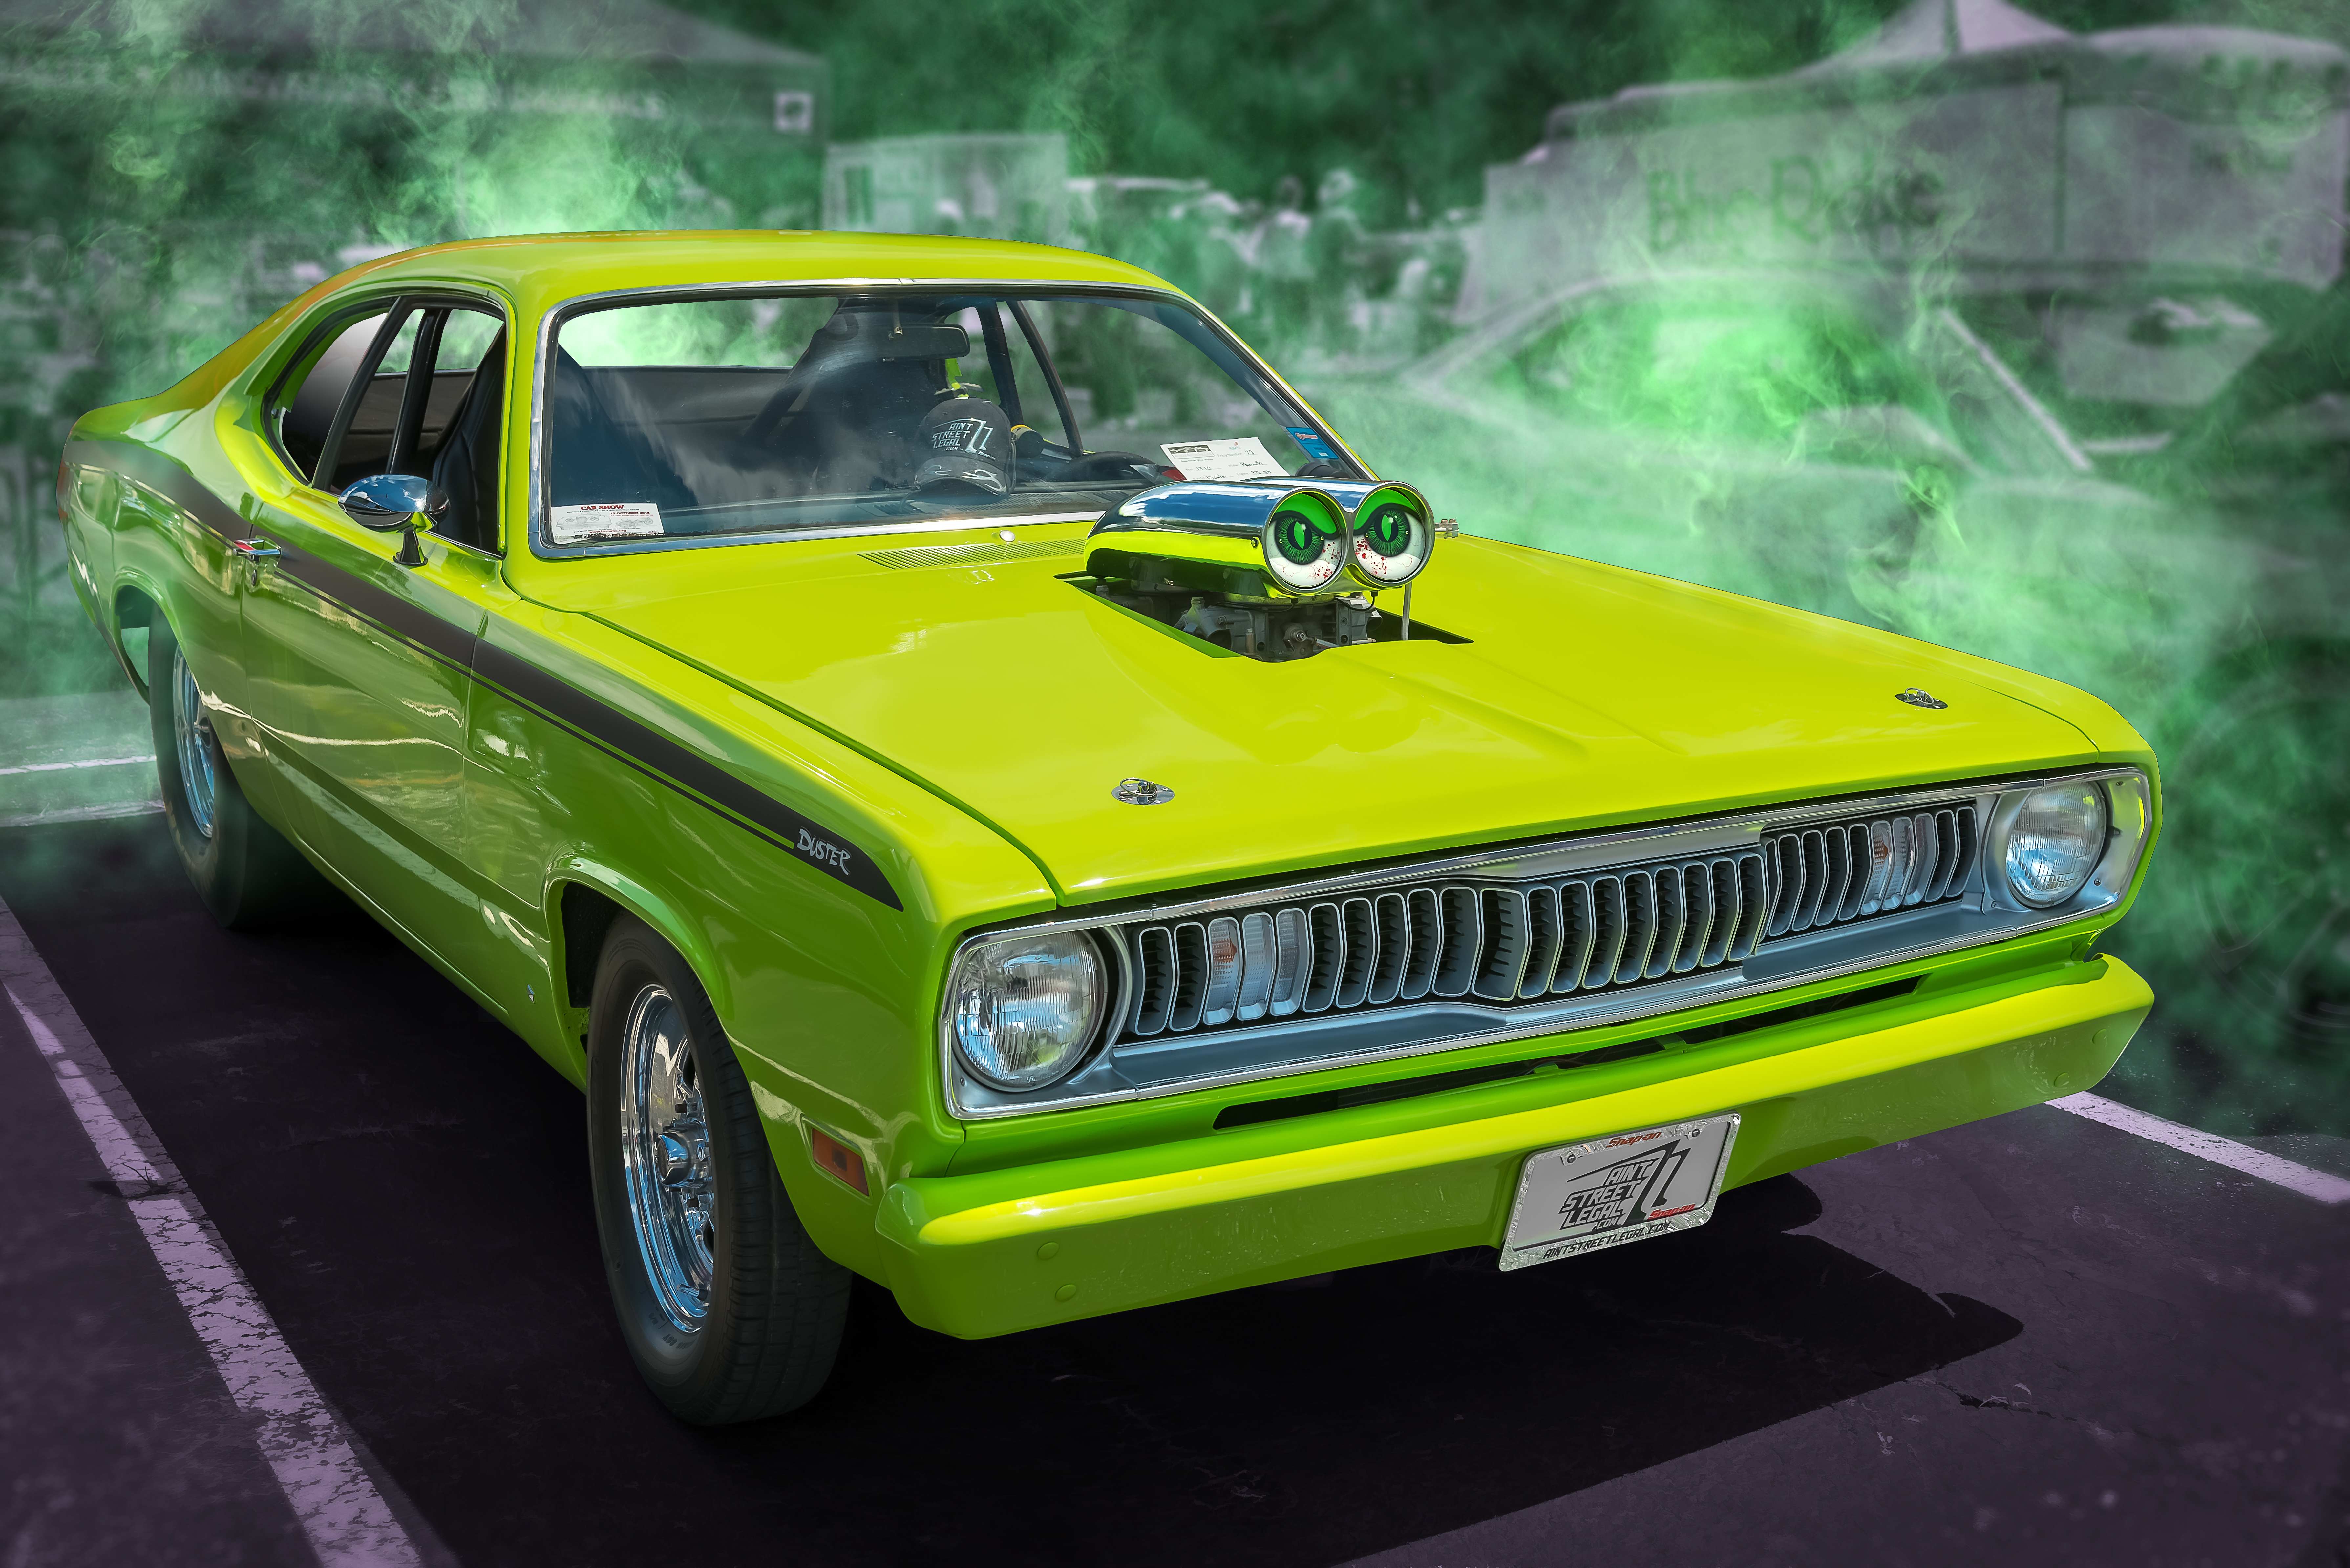
1970 Plymouth Duster, 1970 Plymouth Duster 440, 2018 Blue Ridge Community College Car Show, 2018 BRCC Car Show, American Classic Car, American Muscle Car, auto, BuzSim, car, car photography, car show, classic auto, classic automobile, classic car, Classic Vehicle, coche, coupe, custom car, Custom Vehicle, duster, fast car, Fastback Coupe, green car, hot rod, Illegal Street Car, muscle car, NC Car Show, North Carolina Car Show, Outlaw Street Racing, photoshop, Photoshop Lens Blur, Plymouth Duster 440, race car, Topaz BuzSim Effect, Topaz Software, v8, vehicle, voiture, motor vehicle, automotive design, plymouth duster, compact car, hood, full size car, sedan